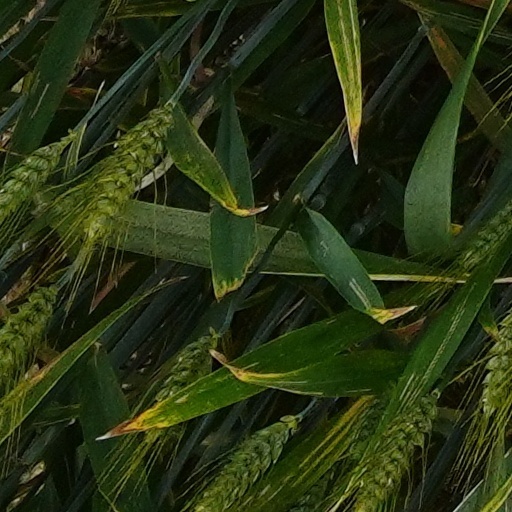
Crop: wheat